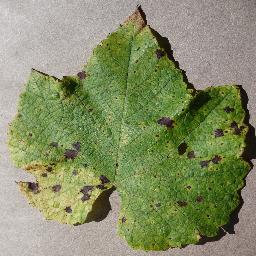
Label: Grape___Leaf_blight_(Isariopsis_Leaf_Spot)